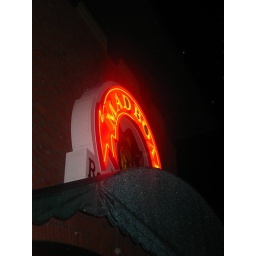
only bar in town. ten year high school reunion. wallace-rose hill high school. class of 1997